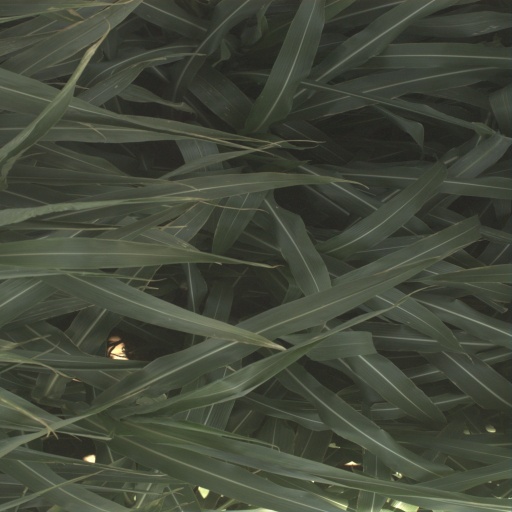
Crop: sorghum